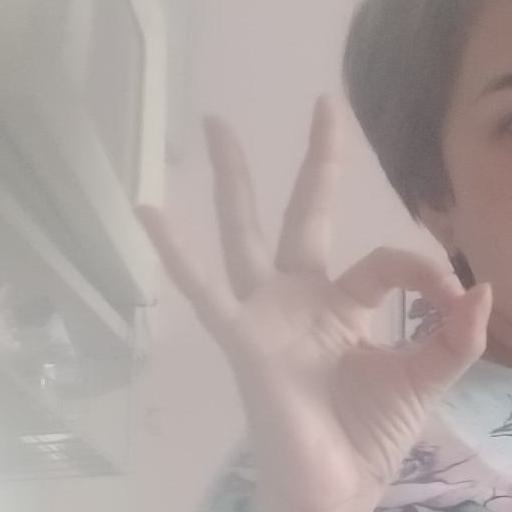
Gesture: ok